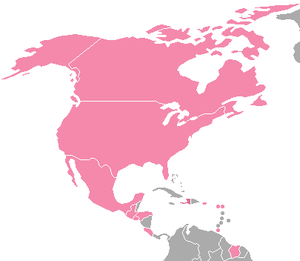
Montre les équipes du fr:Tour préliminaire de la coupe du monde de football 1974/Amérique du Nord sur une carte du monde
Cette page vous présente les différents tours préliminaires à la Coupe du monde 1974. C'est la 9ᵉ édition des éliminatoires puisqu'en 1930, la première Coupe du monde se joue « sur invitation ».